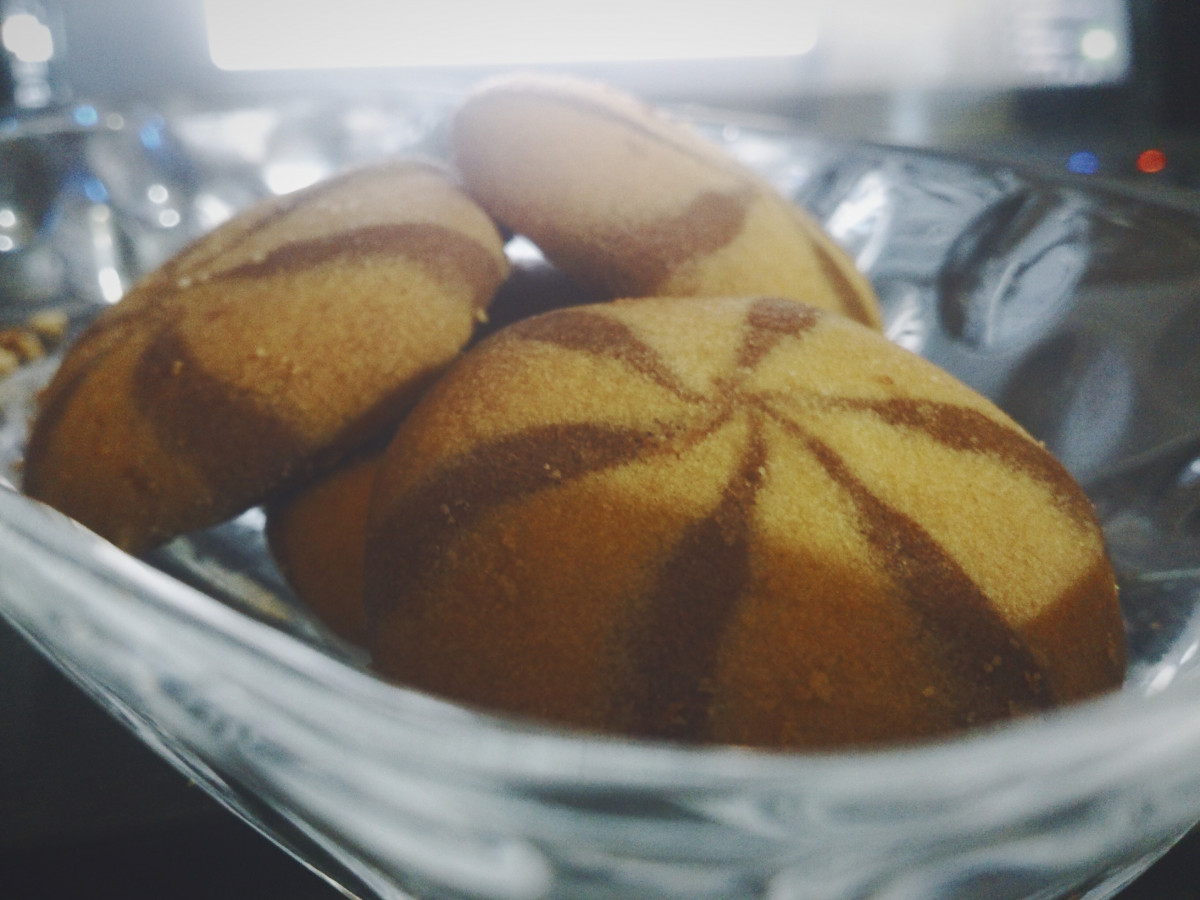
Tags: produce, baking, dessert, cuisine, sweetness, baked goods